Hyperinflation in Brazil

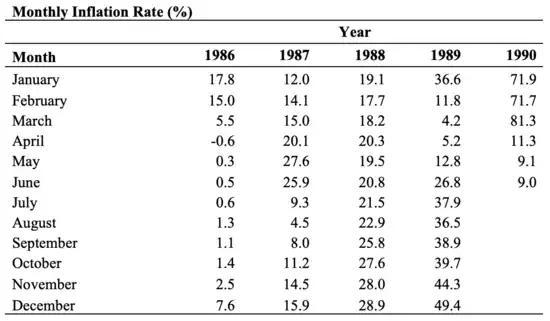
Brazil Monthly Inflation Rate 1986-1990.

Brazil observed consistently high inflation in the three years leading up to January 1990. Sustaining double-digit monthly inflation from January 1987 to April 1990, the short periods of single-digit monthly inflation can be attributed to the implementation of different inflation-management plans. Inflation during July 1987 to September 1987 of 9.3%, 4.5% and 8.0% respectively was the result of the implementation of the Bresser Plan in June 1987. The inflation rates of 4.2% and 5.2% in March and April 1989 were a result of the Summer Plan implemented in January 1989.